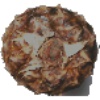
Label: Pineapple 1